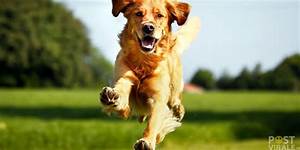
Label: dog